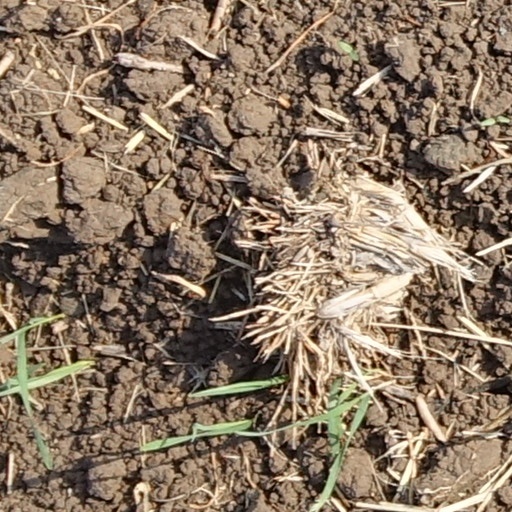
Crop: wheat